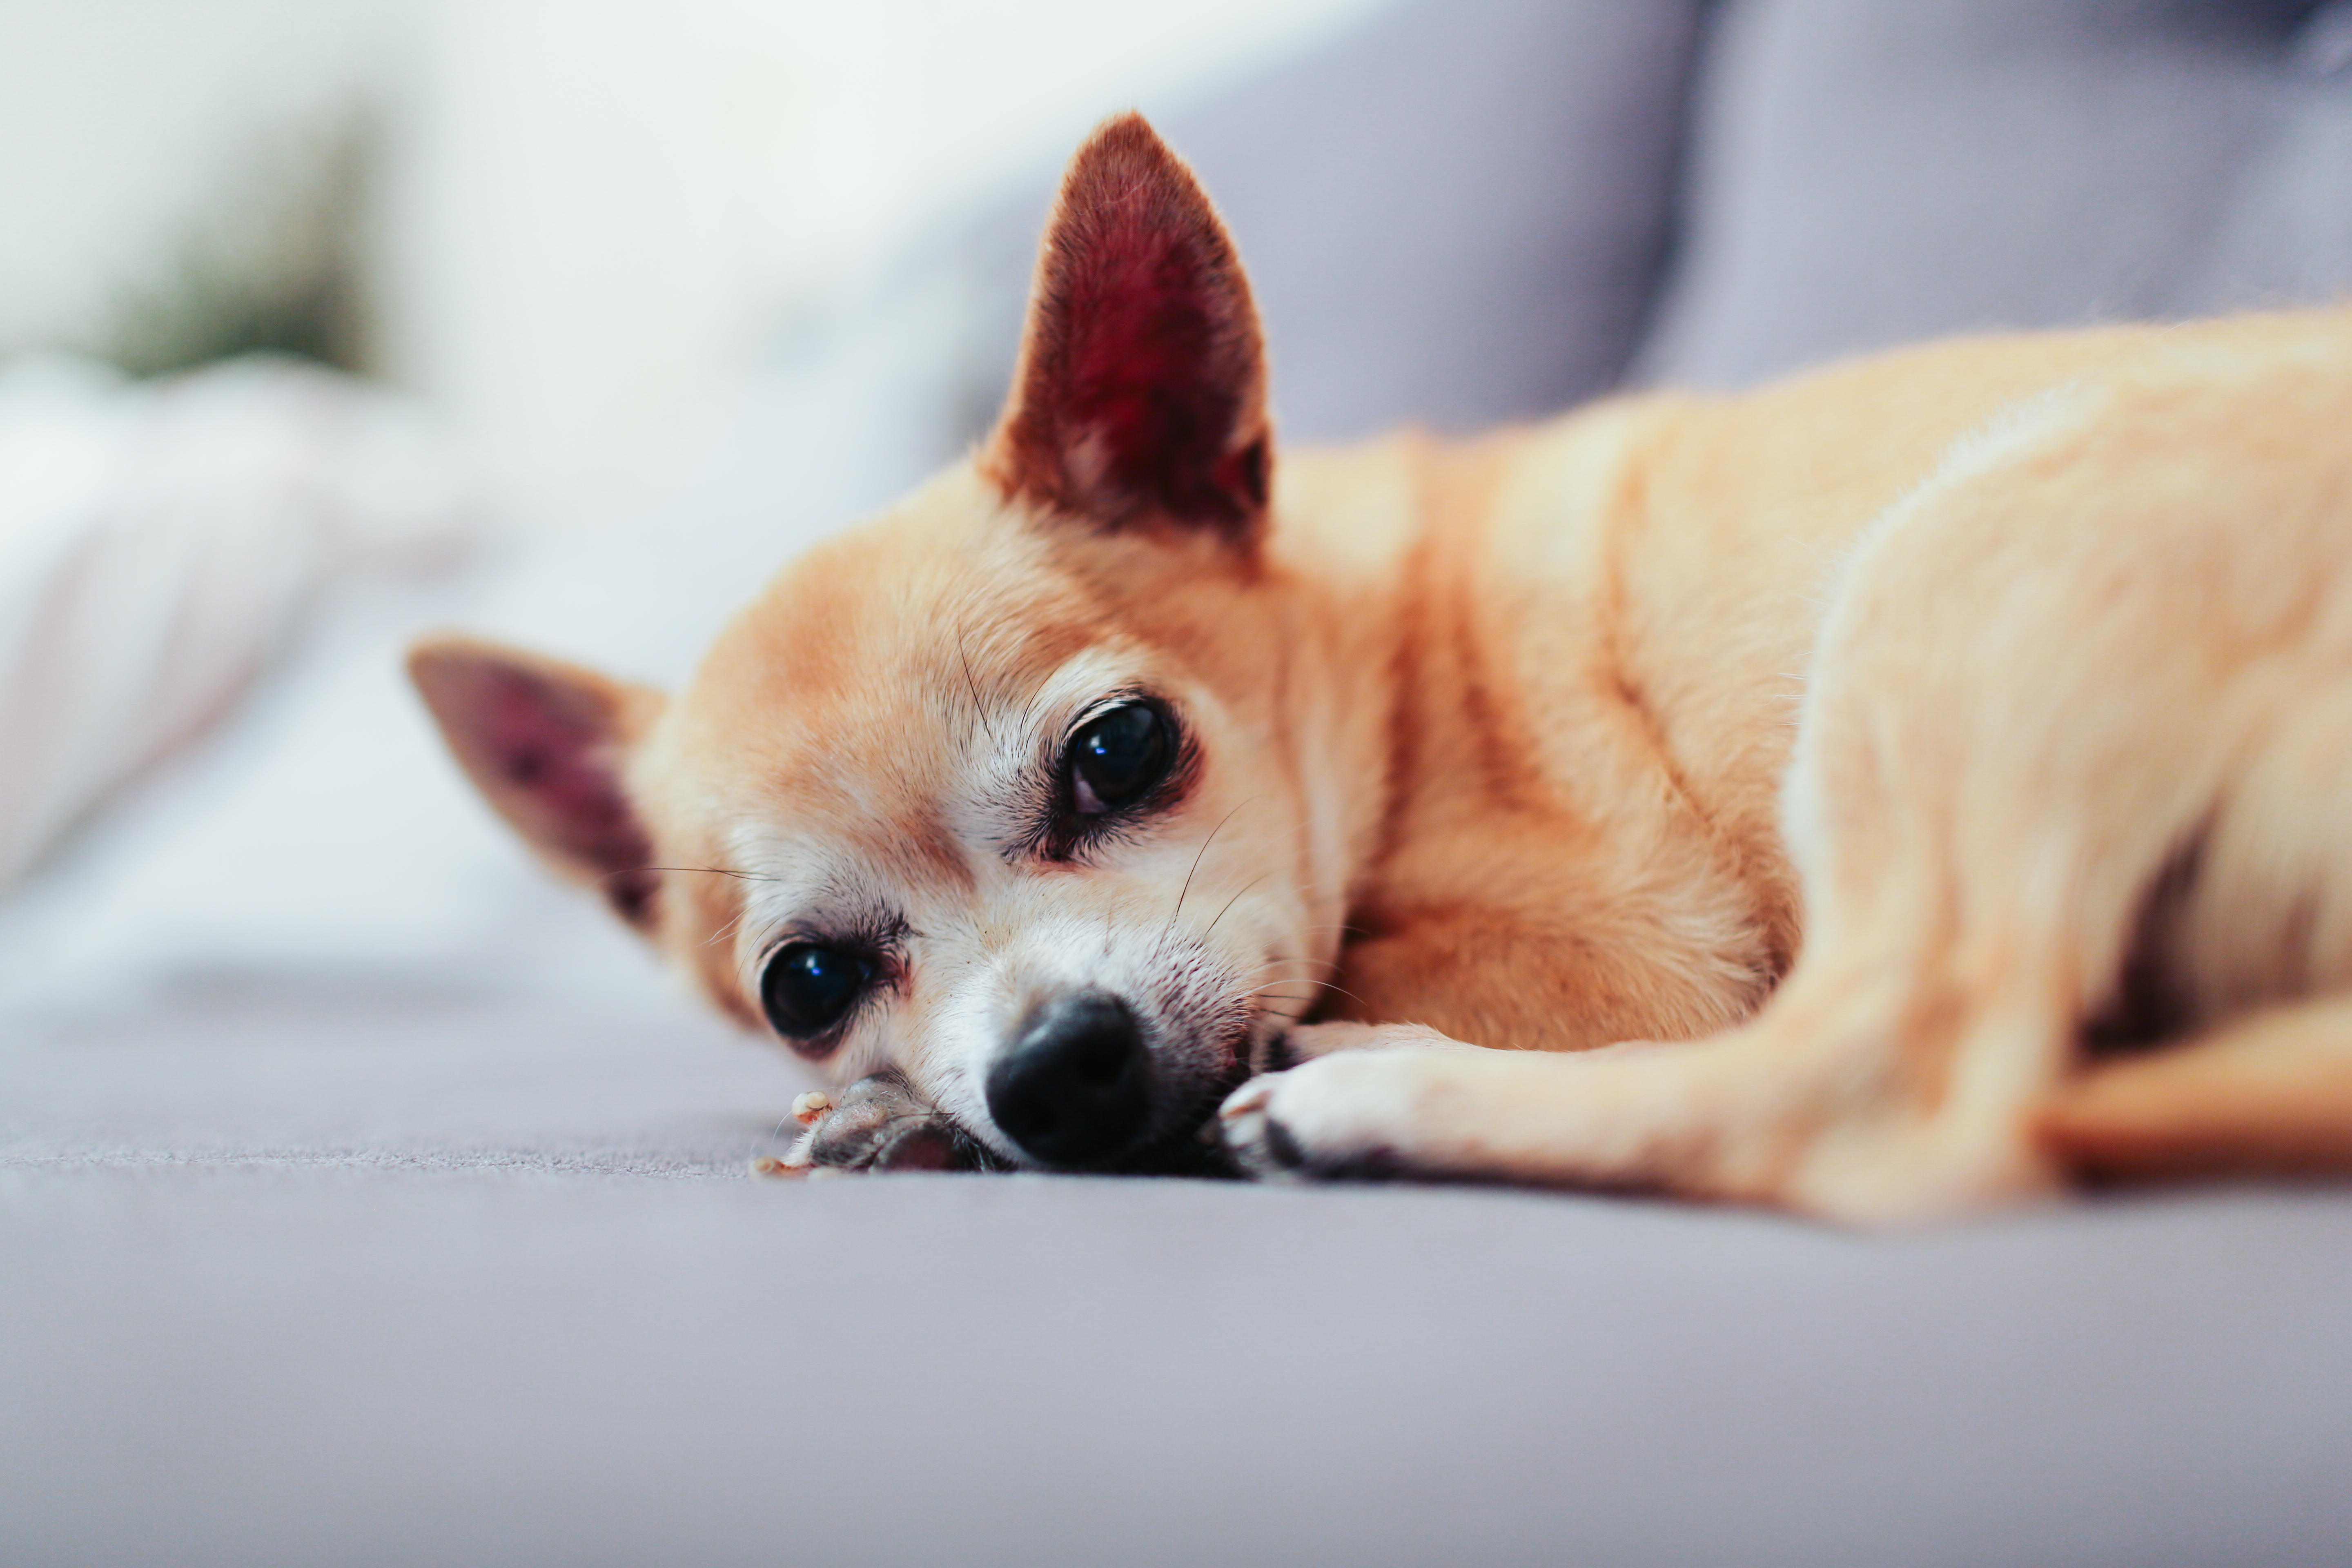
puppy, dog, mammal, close up, nose, vertebrate, chihuahua, dog breed, dog like mammal